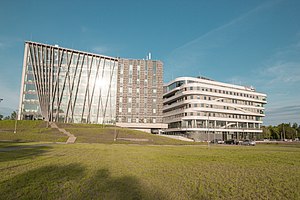
Letlands Universitet
Campus (2019).
Letlands Universitet er Letlands ældste universitet beliggende i hovedstaden Riga.